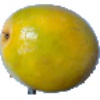
Label: Maracuja 1